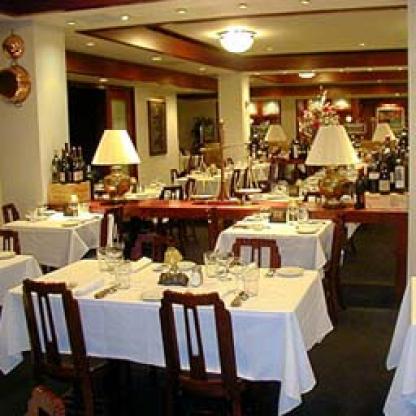
Scene: Indoor